Exterior sculpture of Guildford Cathedral

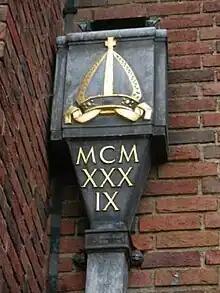
A distinctive Guildford Cathedral Drainpipe. Edward Maufe wanted even the building's fittings to reflect "the glory of god"

The exterior sculpture of Guildford Cathedral provides many artistic features, including sculptures, engravings and more by some of England’s finest sculptors and craftsmen of the 1950s and 1960s. The people who worked on the cathedral include: Edward Maufe, Alan Collins, Vernon Hill, Eric Gill, John Hutton, Dennis Huntley and others.